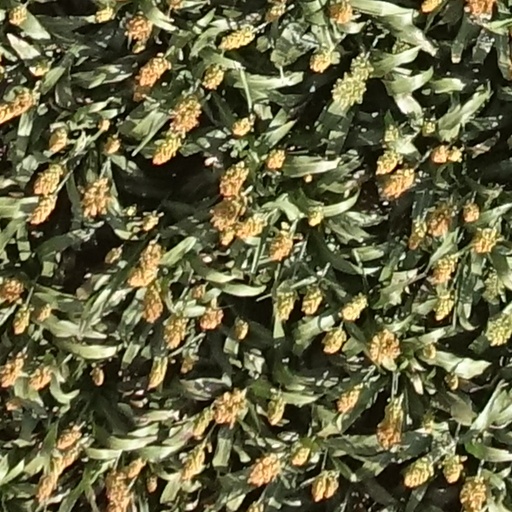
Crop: sorghum